Sisters of the Poor Child Jesus

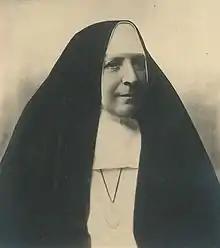
Clare Fey, the first mother superior

Clare Fey, Leocadia Startz, Wilhelmina Istas, and Aloysia Vossen were at school together at Aachen, and became co-foundresses of the congregation. The home of Clare Fey was a rendezvous for priests and laity for the discussion of religious and social questions. In February 1837 Clare and some companions rented a house, gathered together some children, fed, clothed, and taught them. Soon the old Dominican convent was secured and, with other houses, opened as schools. After seven years the four foundresses entered upon community life 2 February 1844, under the rule and direction of Clare Fey (born 11 April 1815; died 8 May 1894). They were the founders of St Michael's Catholic Grammar School.